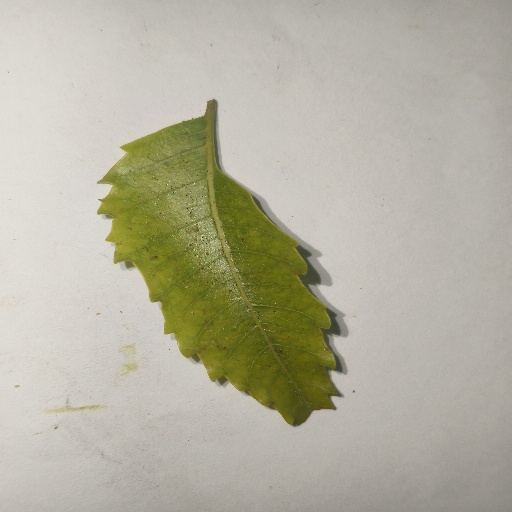
Species: Neem
Leaf condition: Yellow Leaf